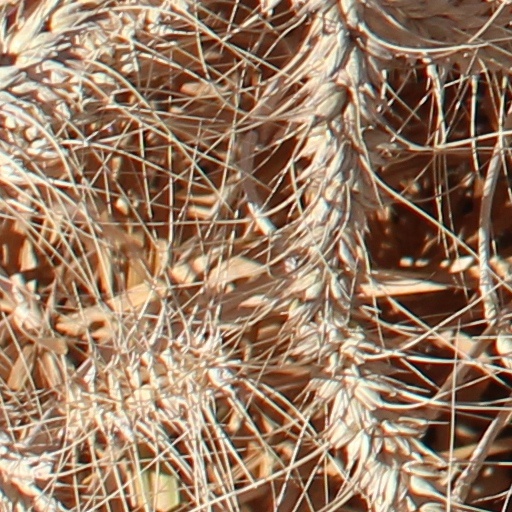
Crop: wheat